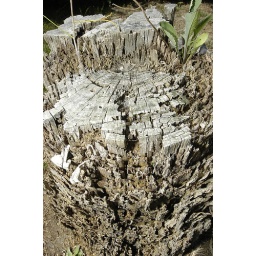
This weathered tree trunk sits in a grassy field behind a business on U.S. 70 in Havelock.